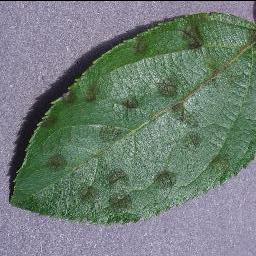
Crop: apple
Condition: scab